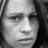
Emotion: sad